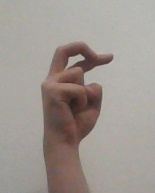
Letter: zay